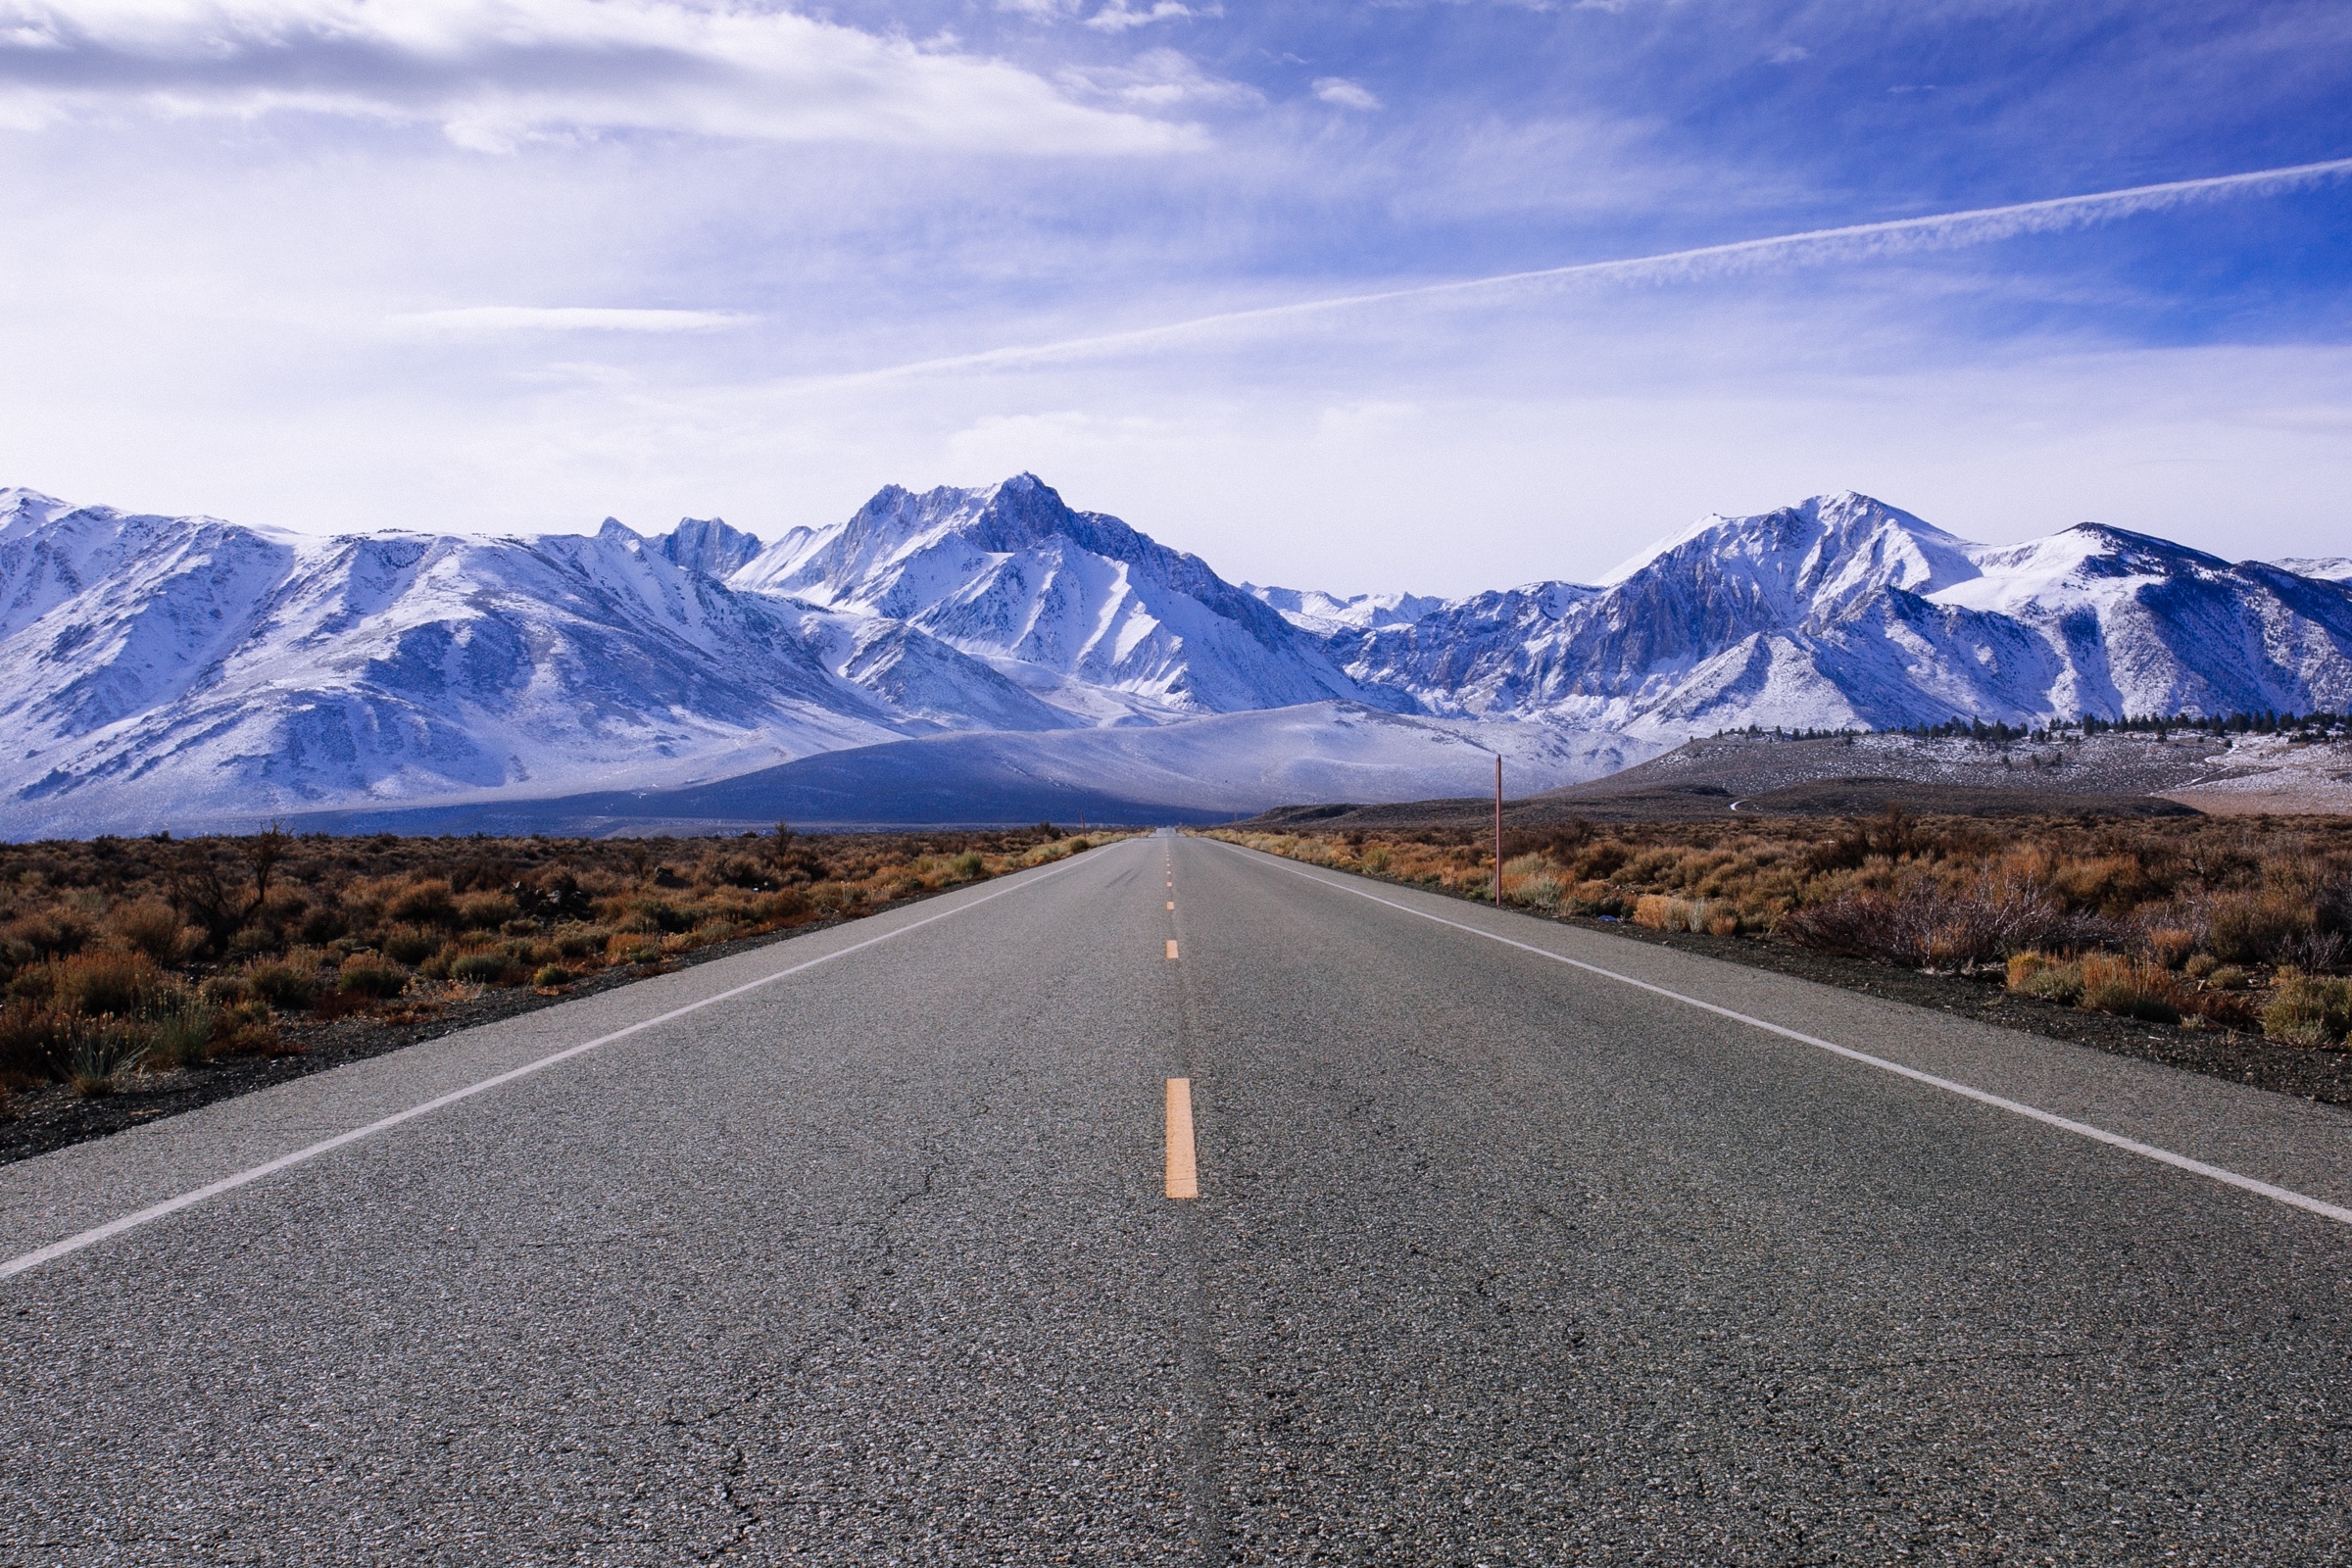
landscape, mountain, snow, road, highway, valley, mountain range, asphalt, ridge, alps, infrastructure, plateau, landform, mountain pass, mountainous landforms